Murder of the Faddoul brothers

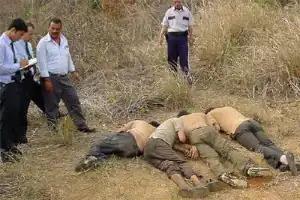
Police officers examine the bodies of the three Faddoul brothers and the family driver, found dead on 4 April 2006

On 31 March 2006, more than 500 students and teachers from four schools in the Vista Alegre and Bella Vista urbanizations marched in these urbanizations to protest the kidnapping and demanding more attention from the national government. On 2 April 2006, hundreds of people walked from Quebrada Honda to La Chiquinquirá Church to participate in a mass held by the then Cardinal Jorge Urosa Savino prior to knowing about the murder of the brothers.